Armed Forces of the Republic of Uzbekistan

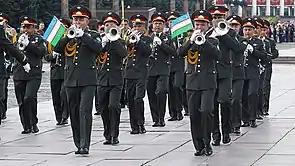
Band of the Ministry of Defense

Uzbekistan formed Special Forces Battalions which are trained and formed by American and other NATO experts, located in provinces which border troubled republics like Afghanistan and Tajikistan. Units of the Special Operations Forces are based in the most important operational areas, including the mountainous areas of the Surkhandarya and Tashkent regions.